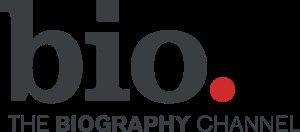
FYI est une chaîne de télévision américaine spécialisée appartenant à A&E Television Networks. Elle diffuse des émissions de style de vie, dont des téléréalités, émissions culinaires, de rénovation et de mise à neuf. Elle a été lancée le 1ᵉʳ janvier 1999.